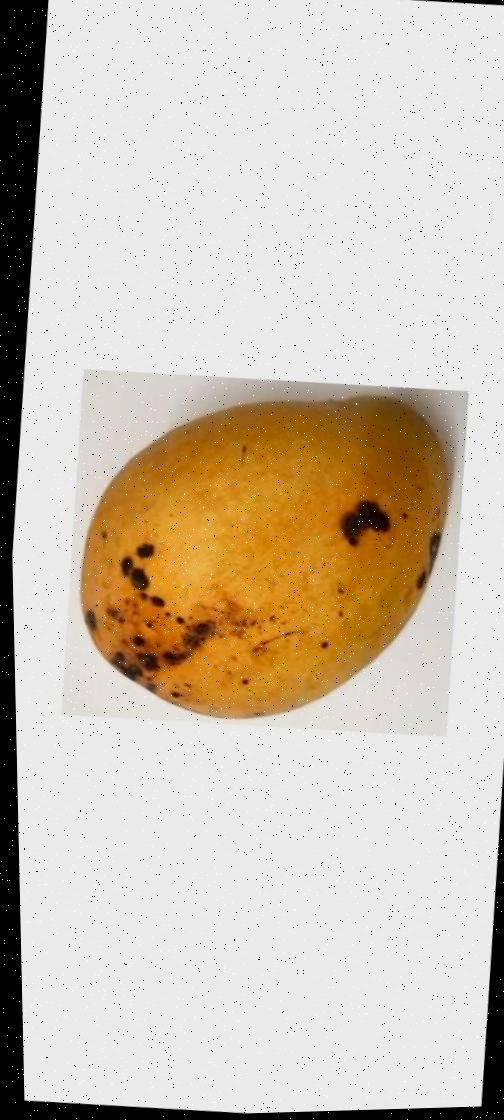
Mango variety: Bari-11